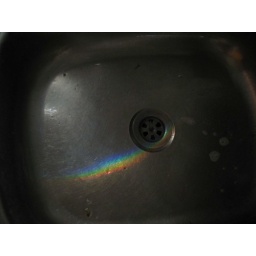
Rainbow in a kitchen sink